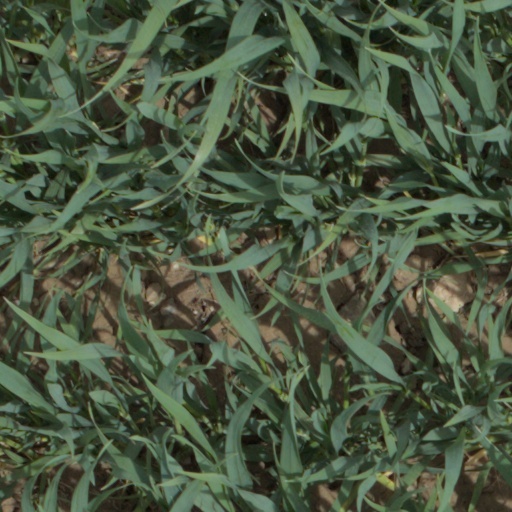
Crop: wheat